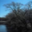
Label: maple_tree